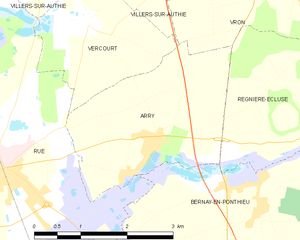
Carte des communes françaises Arry